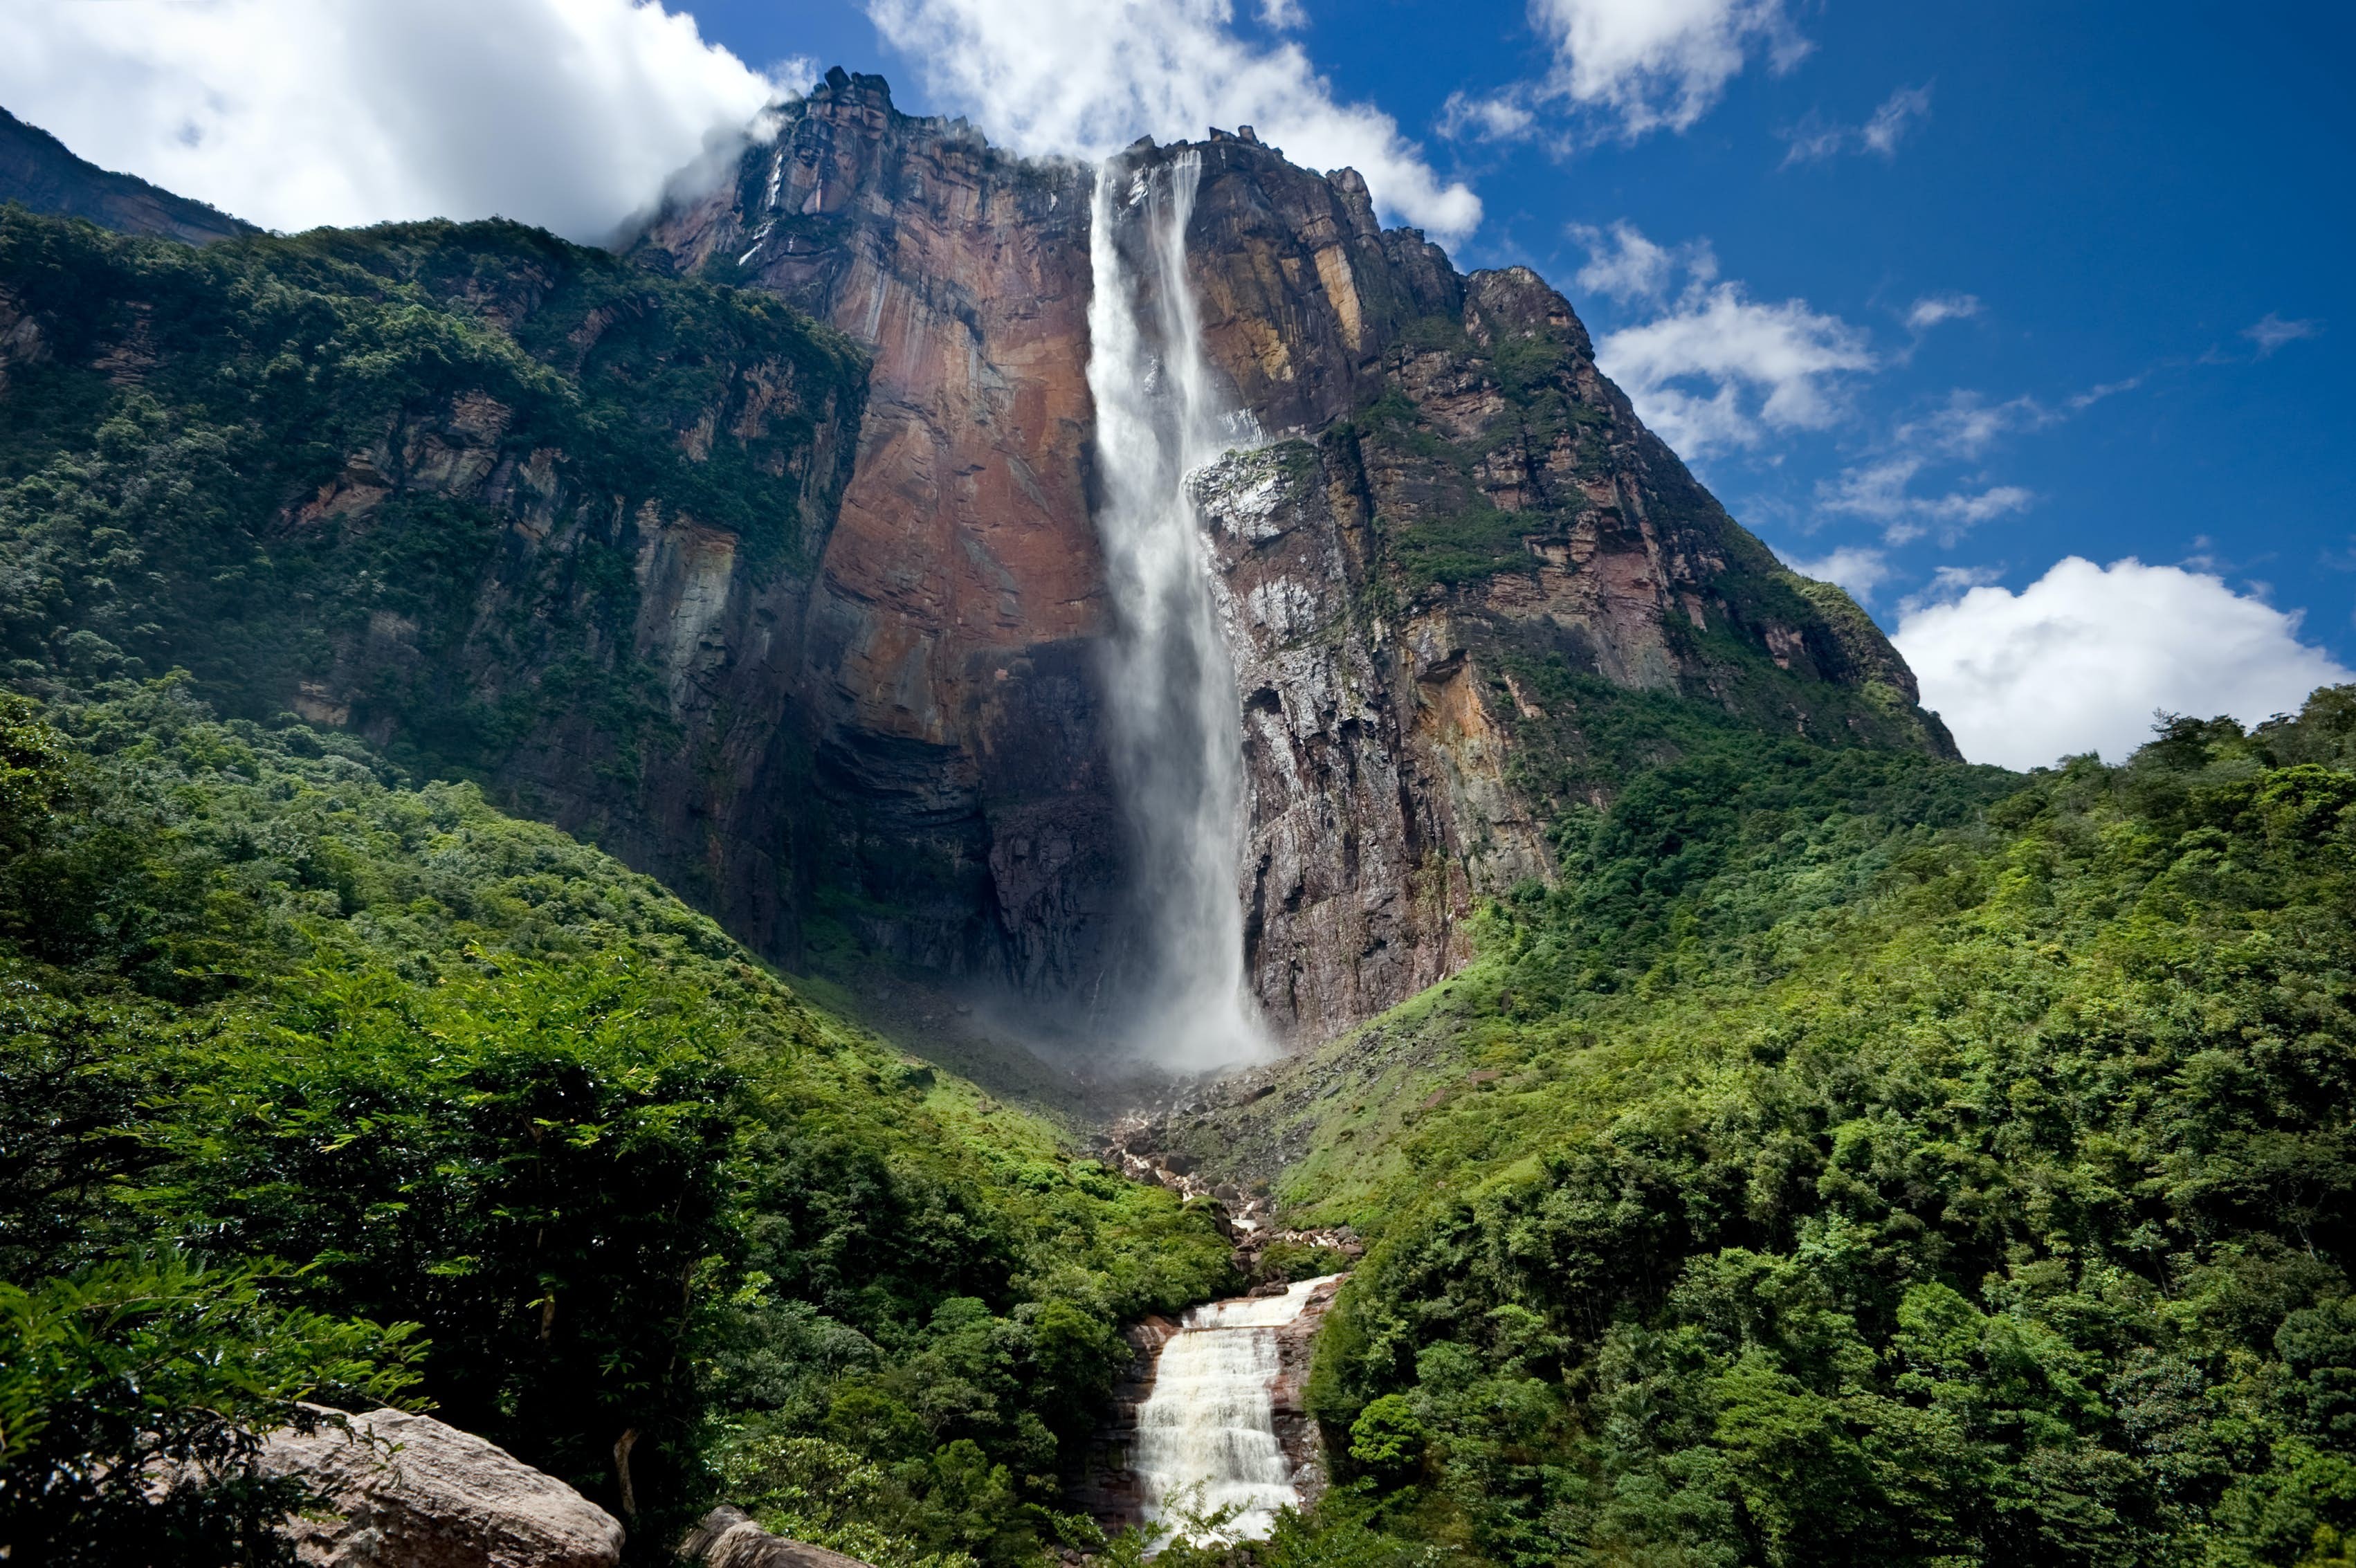
Landmark: Angel Falls